Prats-Saint-Thomas

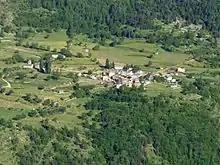
Prats-Balaguer

Prats-Saint-Thomas is a former commune in Pyrénées-Orientales (France).